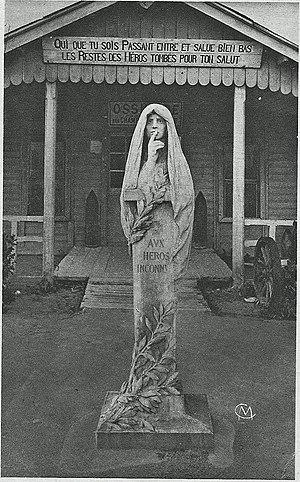
Ossuaire_provisoire, une_statue_de_la_Résignation_Berthe_Girardet. Carte postale de 1920.
Berthe Girardet, née à Marseille le 8 avril 1861 et décédée à Neuilly-sur-Seine le 6 décembre 1948, est une sculptrice française.
L'ossuaire de Douaumont est un monument à la mémoire des soldats de la bataille de Verdun de 1916, situé à la limite des communes de Douaumont-Vaux et Fleury-devant-Douaumont, à quelques kilomètres de Verdun, dans le département de la Meuse en région Grand Est.